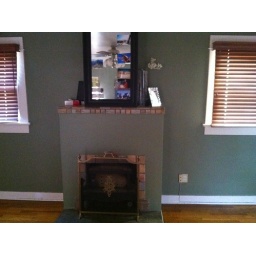
2nd floor room above bay door room.